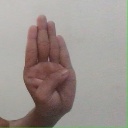
अक्षर: ब